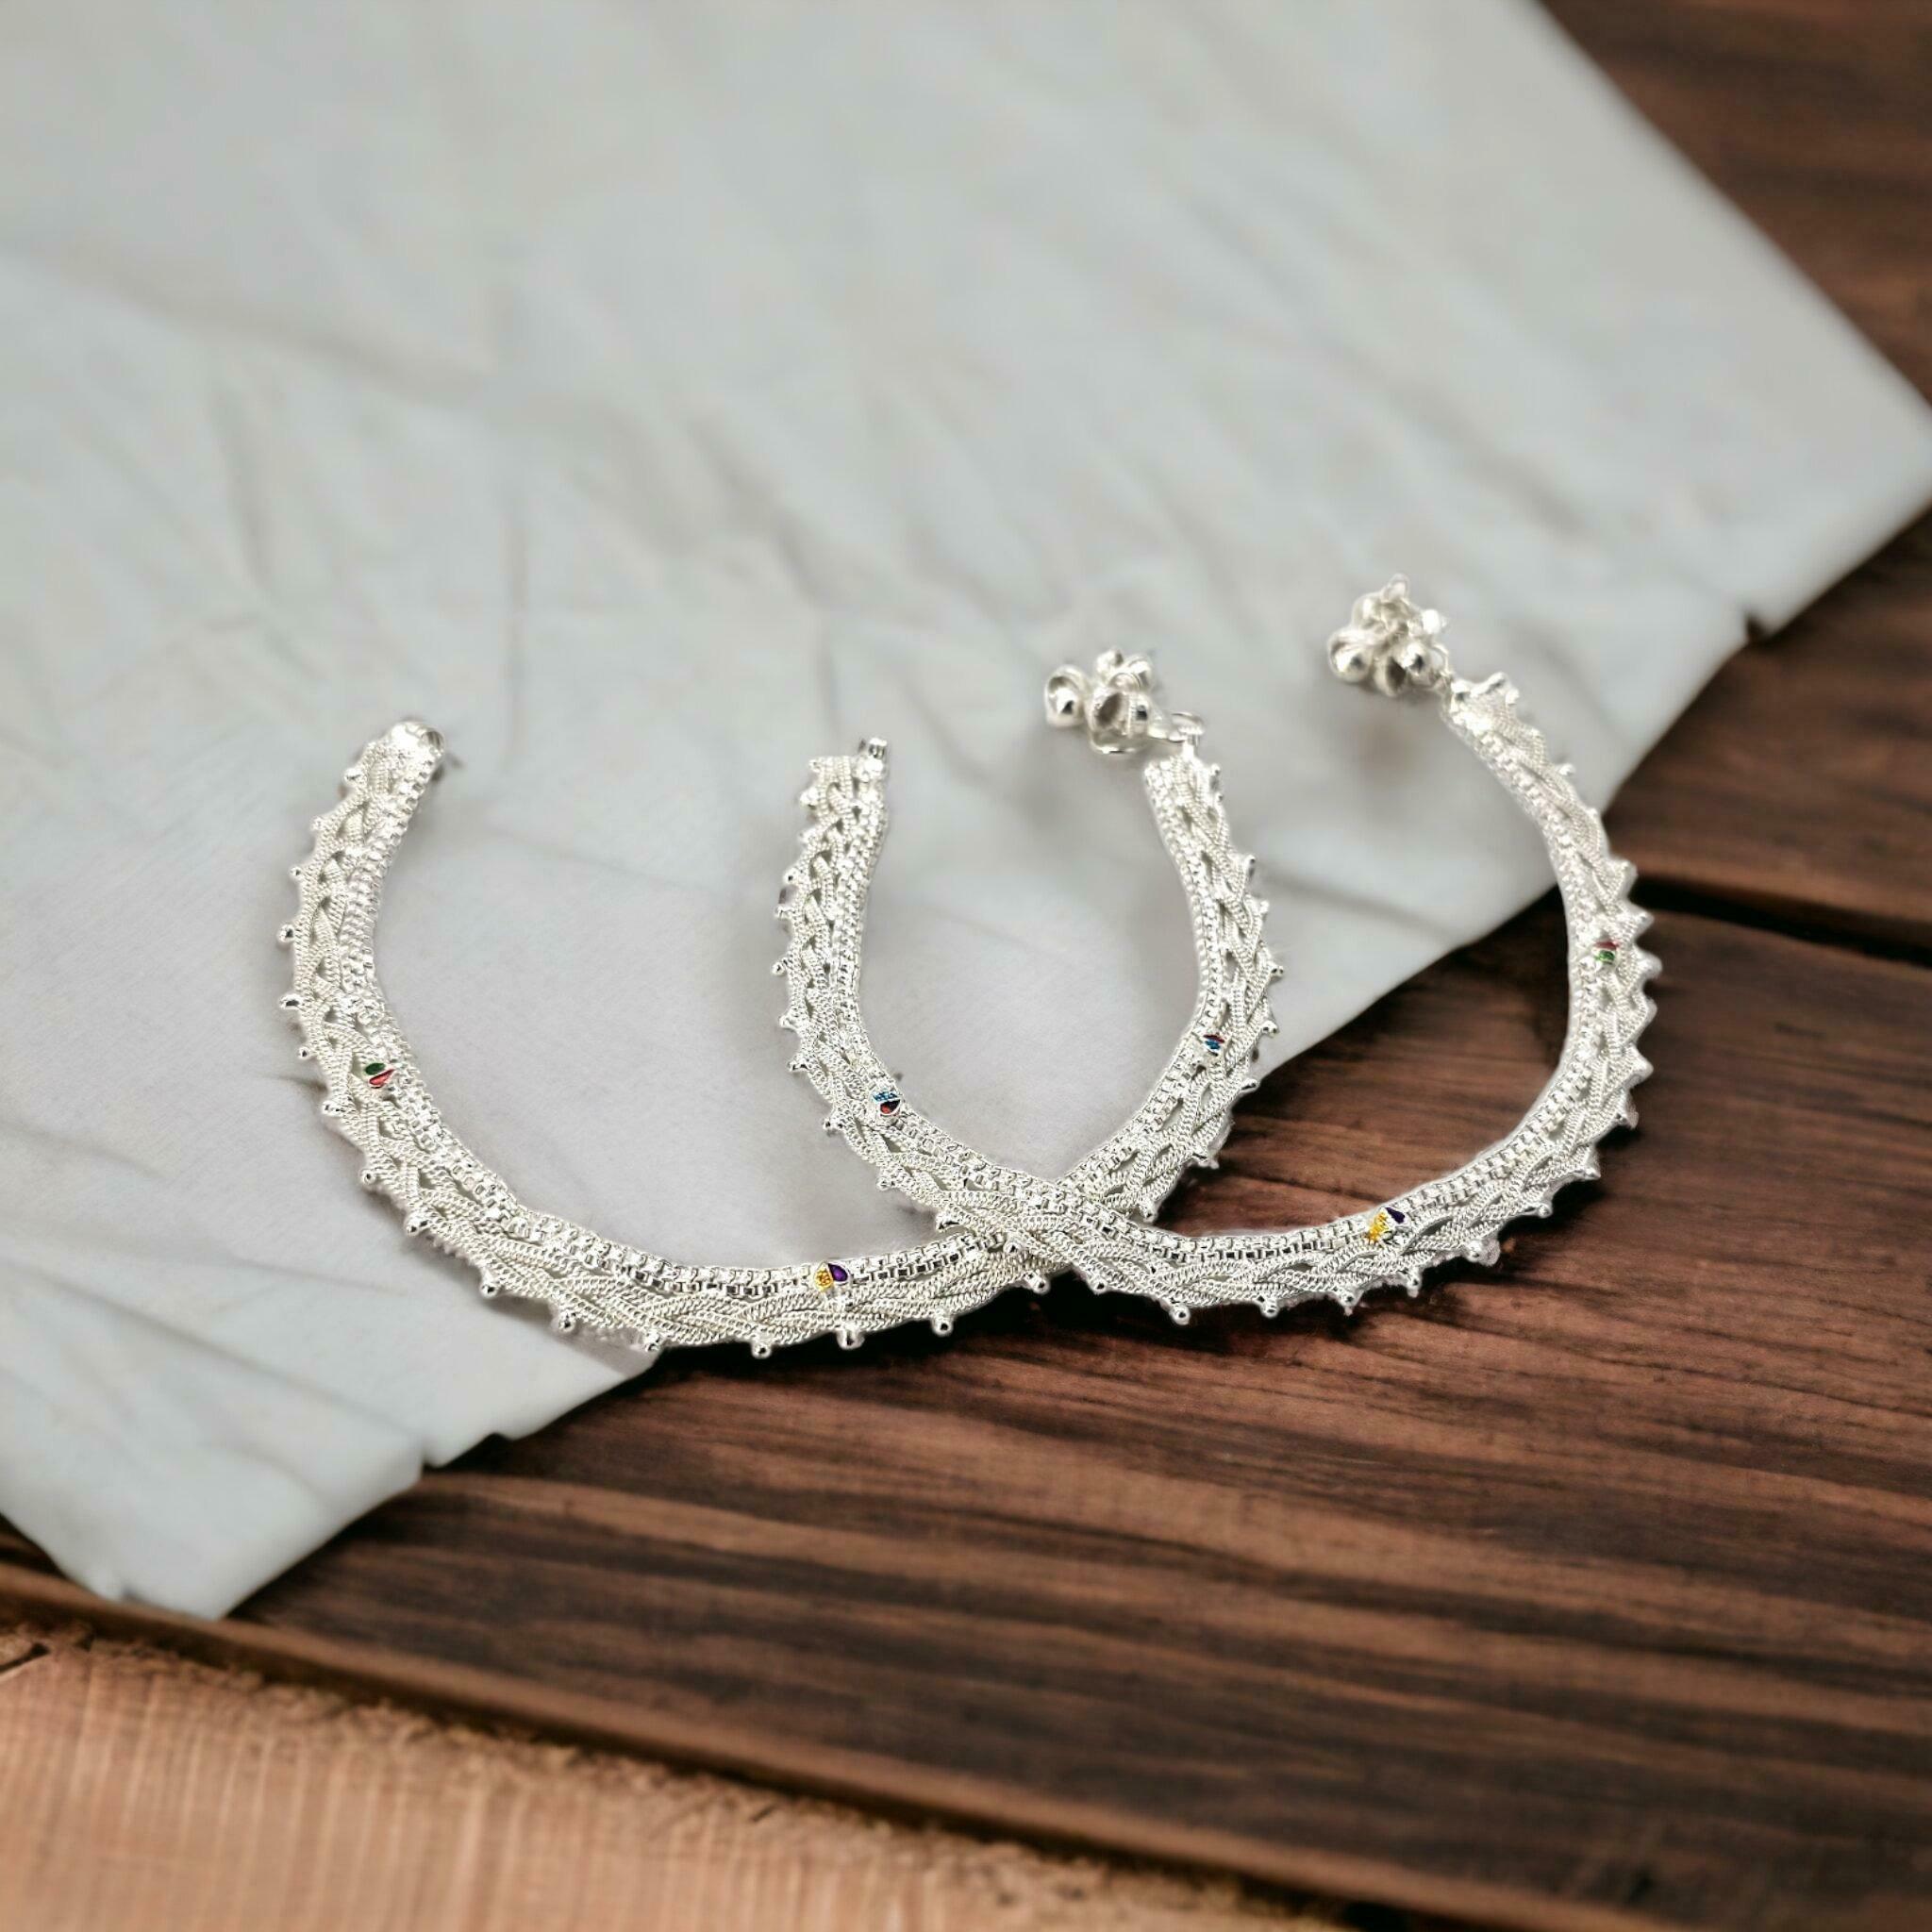
BR Ornaments A091 Alloy Anklet (Pack of 2)
Type: Anklet
Brand: BR Ornaments
Price: Rs. 319
 This silver anklet looks good with all indian outfitsor traditional outfits suitable girls and women of all ages. grab this pair of anklets, you will feel stylish ankle and shining silver anklet will make beautiful, you must buy the sns traders anklets you will never go wrong with the latest design, fancy anklets in silver jewellery.